Early history of Singapore

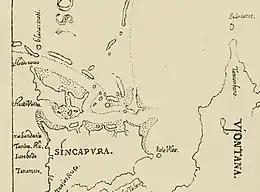
Map of Singapura by Malay-Portuguese cartographer Manuel Godinho de Erédia dated 1604.

Archaeological evidence suggests that the main settlement on Fort Canning was abandoned around this time, although a small trading settlement continued in Singapore for some time afterwards. Singapore became part of the Malacca Sultanate, and it was said to be the fiefdom of the legendary laksamana (or admiral) Hang Tuah. However, by the time the Portuguese arrived in the early 16th century, the Singapura that existed before Malacca was founded had already become "great ruins" according to the conqueror of Malacca Afonso de Albuquerque.